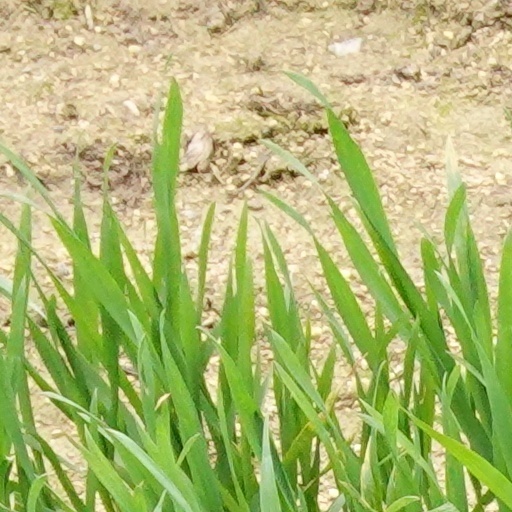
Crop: wheat